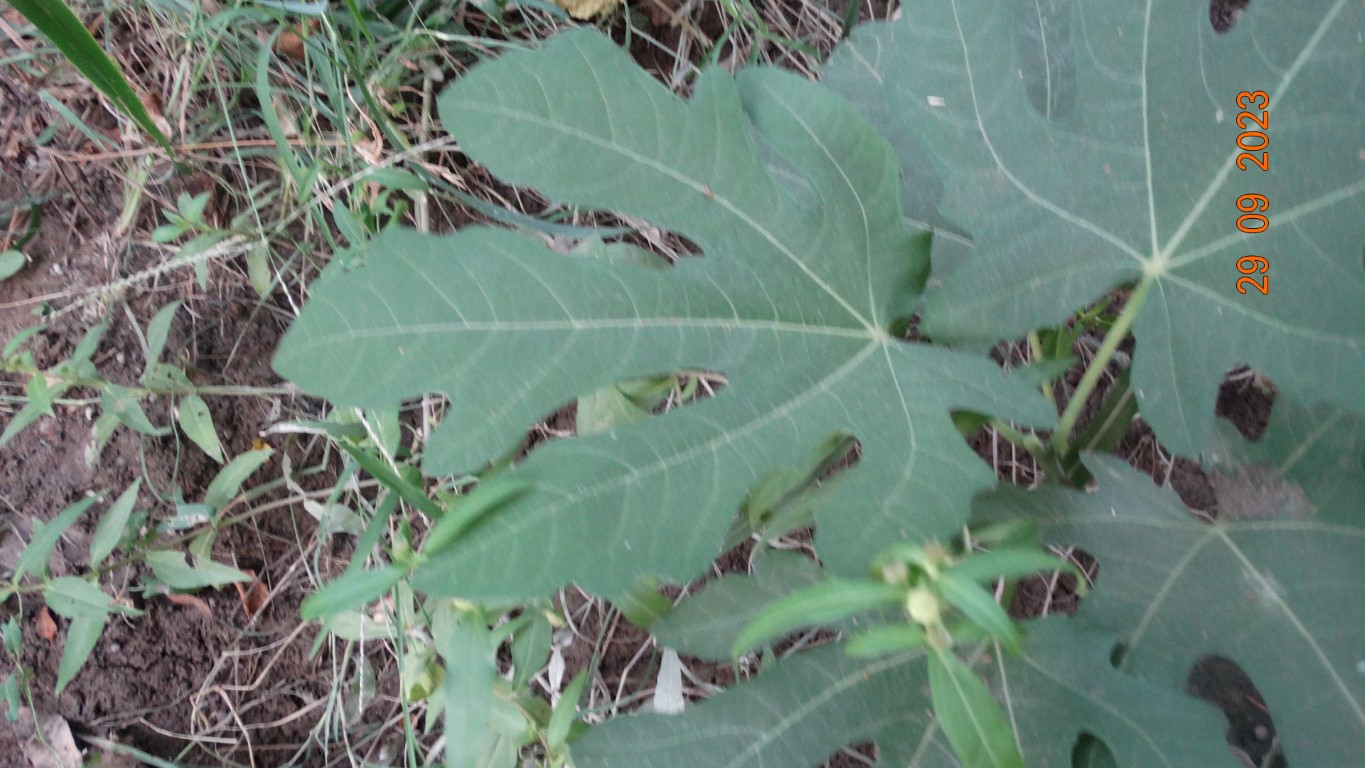
Label: healthy